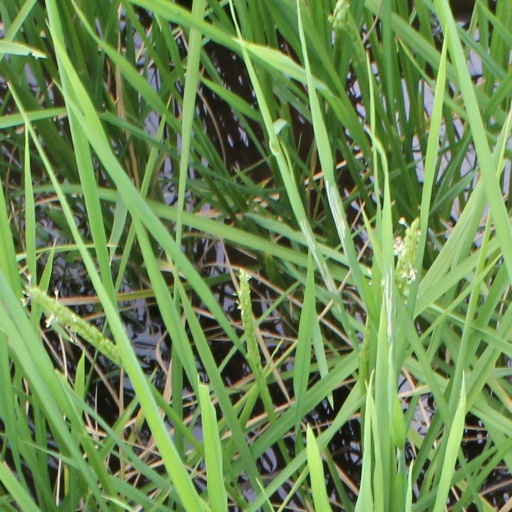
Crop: rice